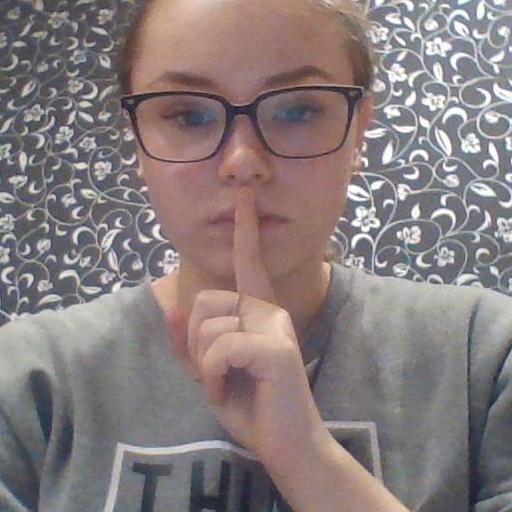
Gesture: mute